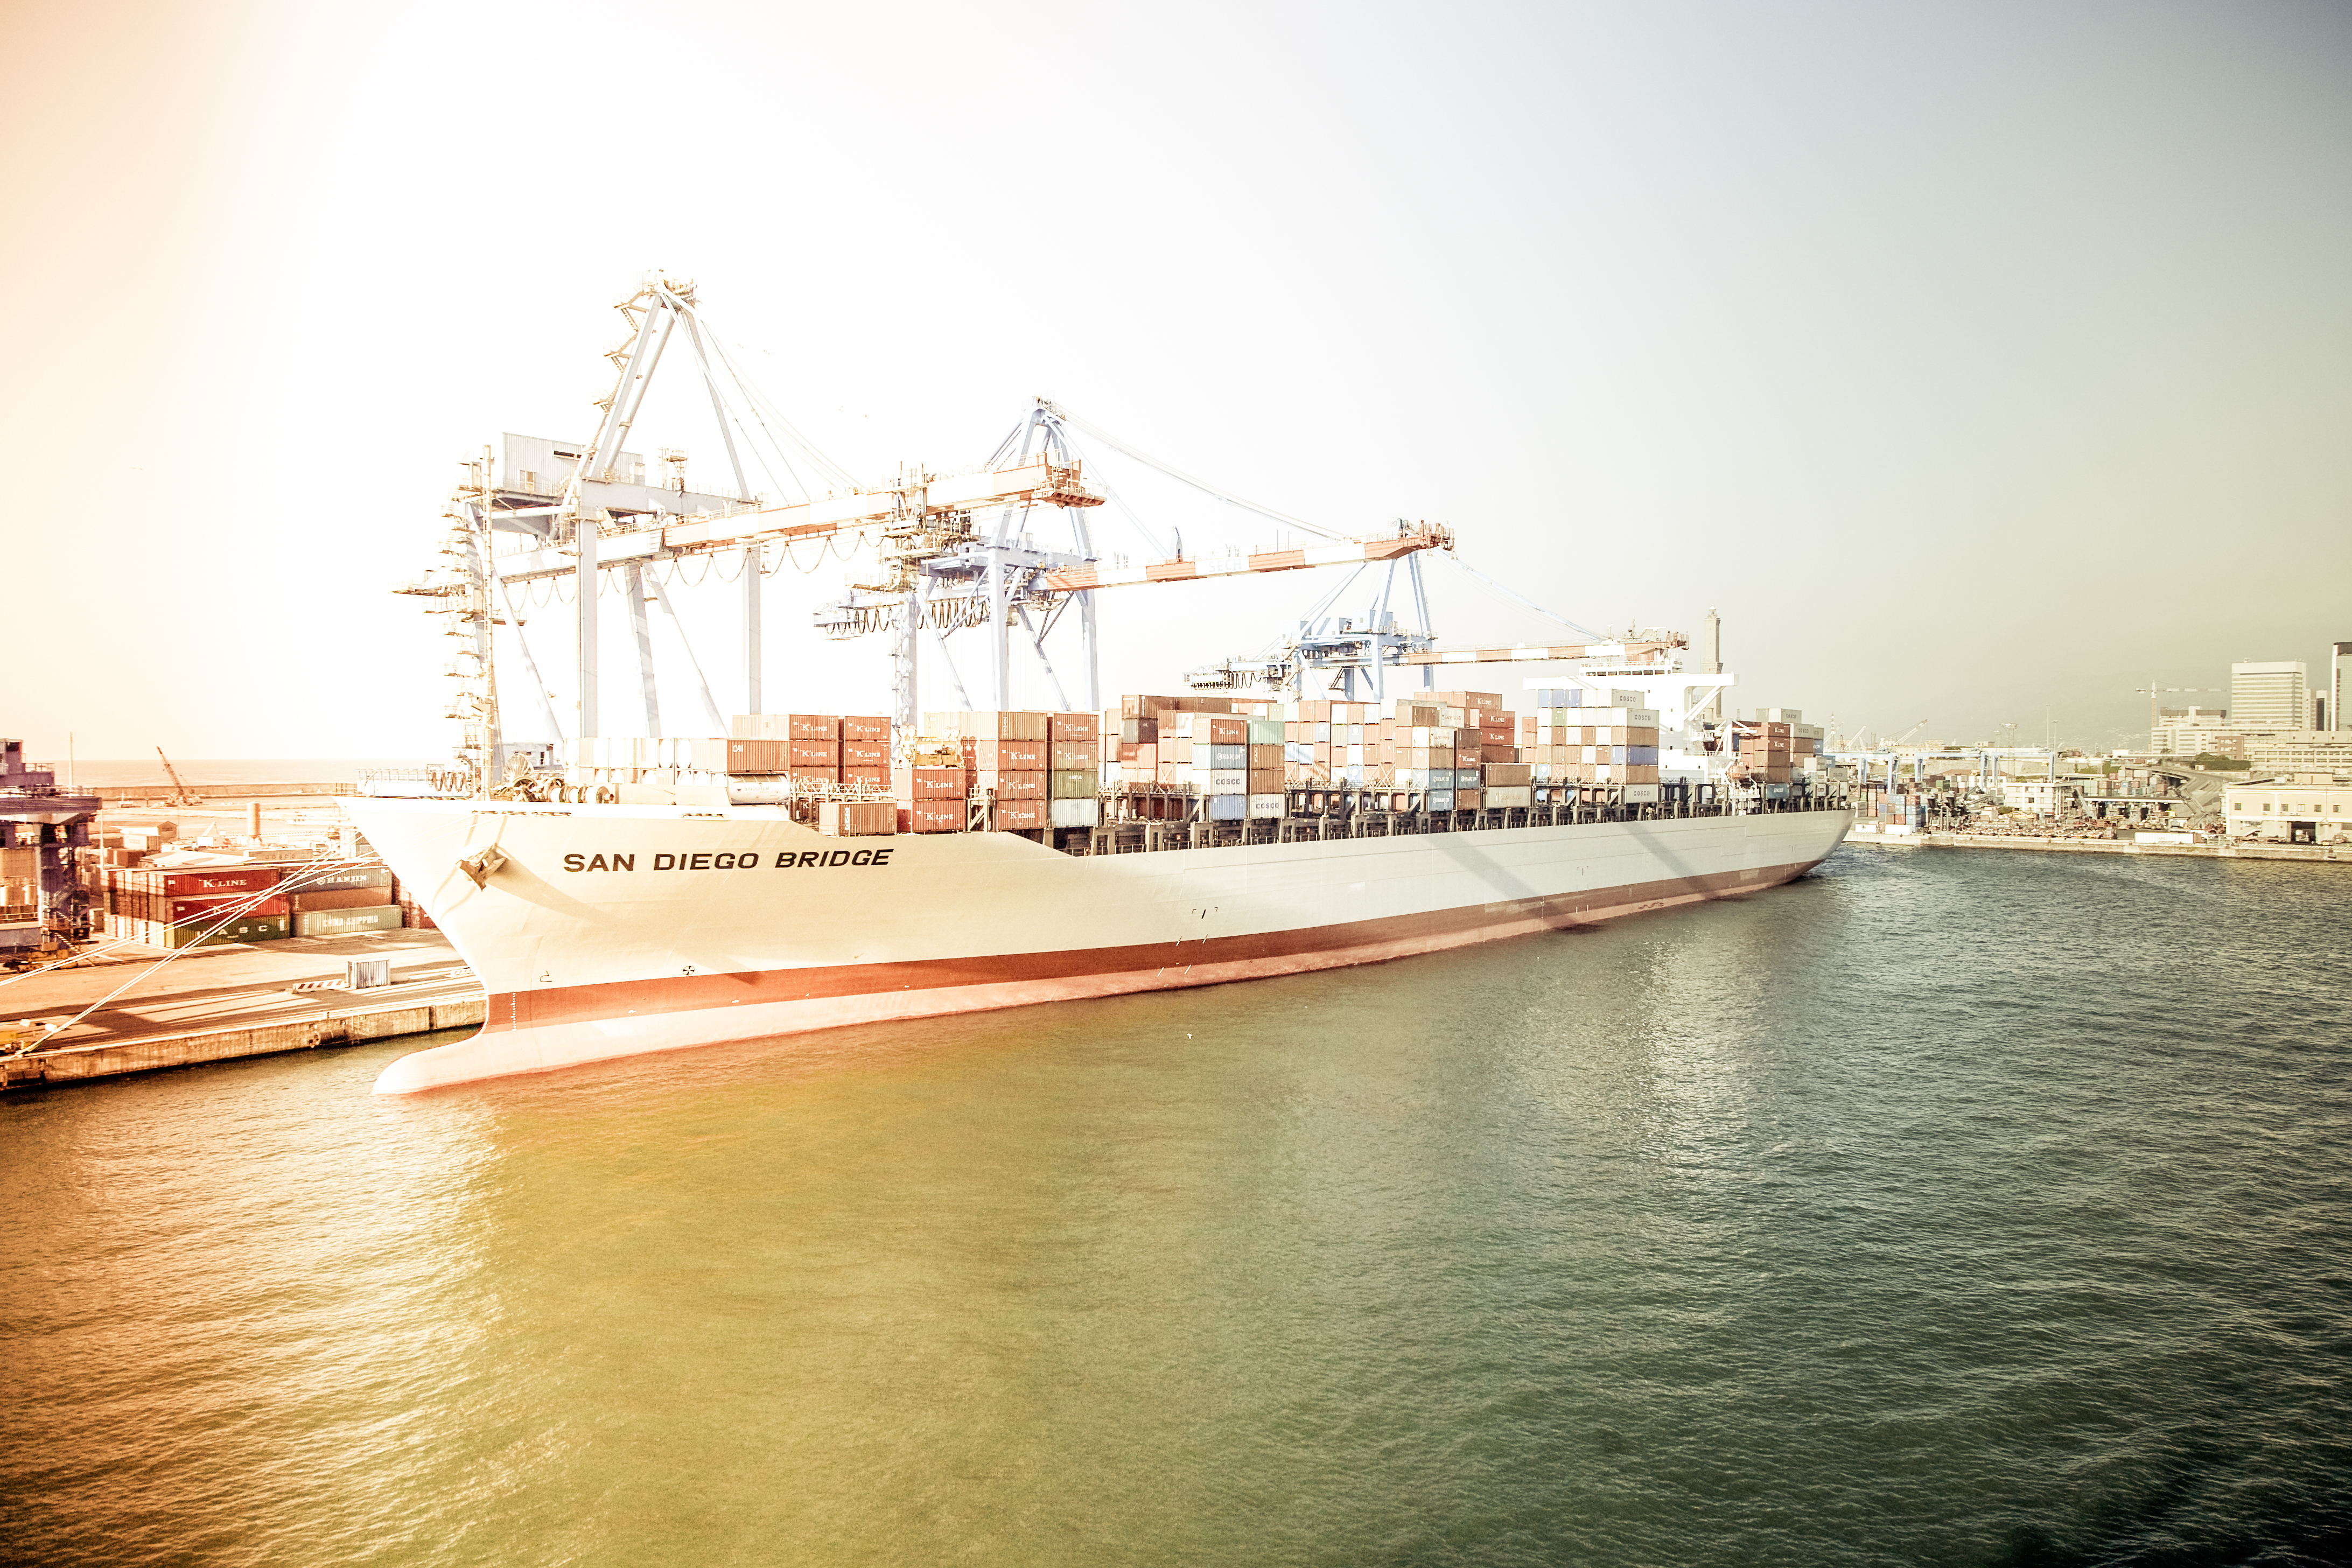
sea, water, ocean, dock, sky, boat, city, pier, ship, vessel, vehicle, bay, harbor, harbour, marina, port, cargo ship, terminal, cargo, watercraft, container ship, passenger ship, freight transport, ocean liner